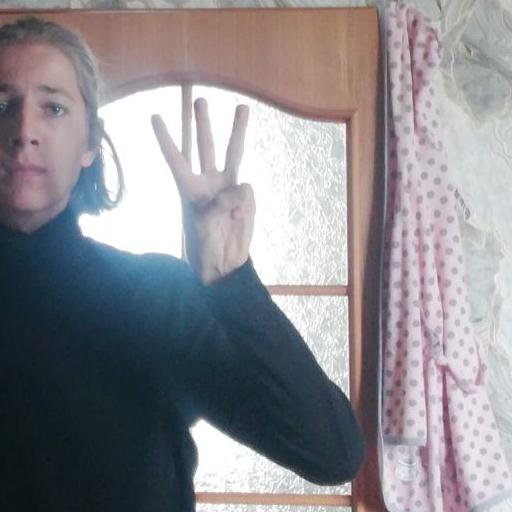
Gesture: three